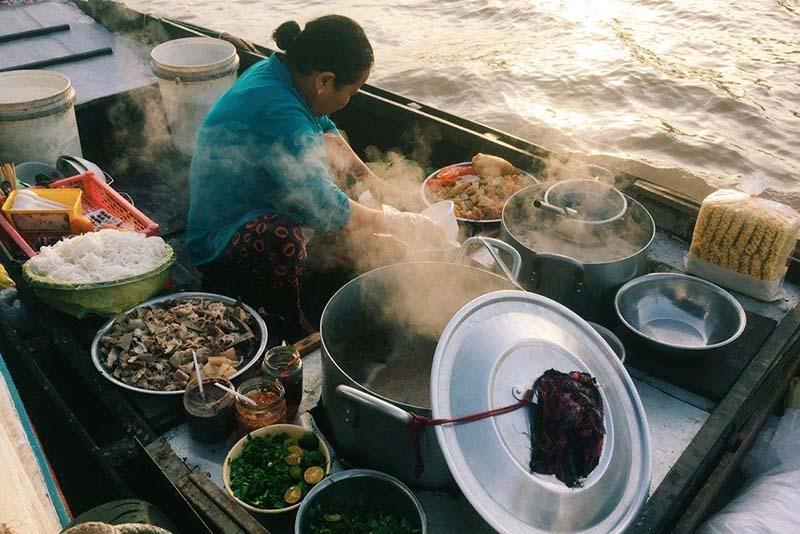
người phụ nữ đang chuẩn bị đồ ăn ở bên mặt nước